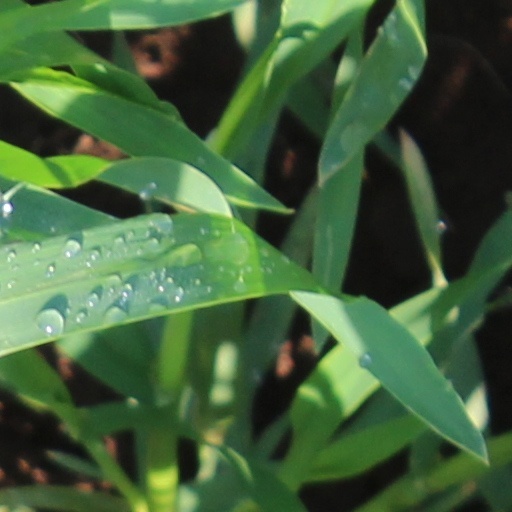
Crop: wheat